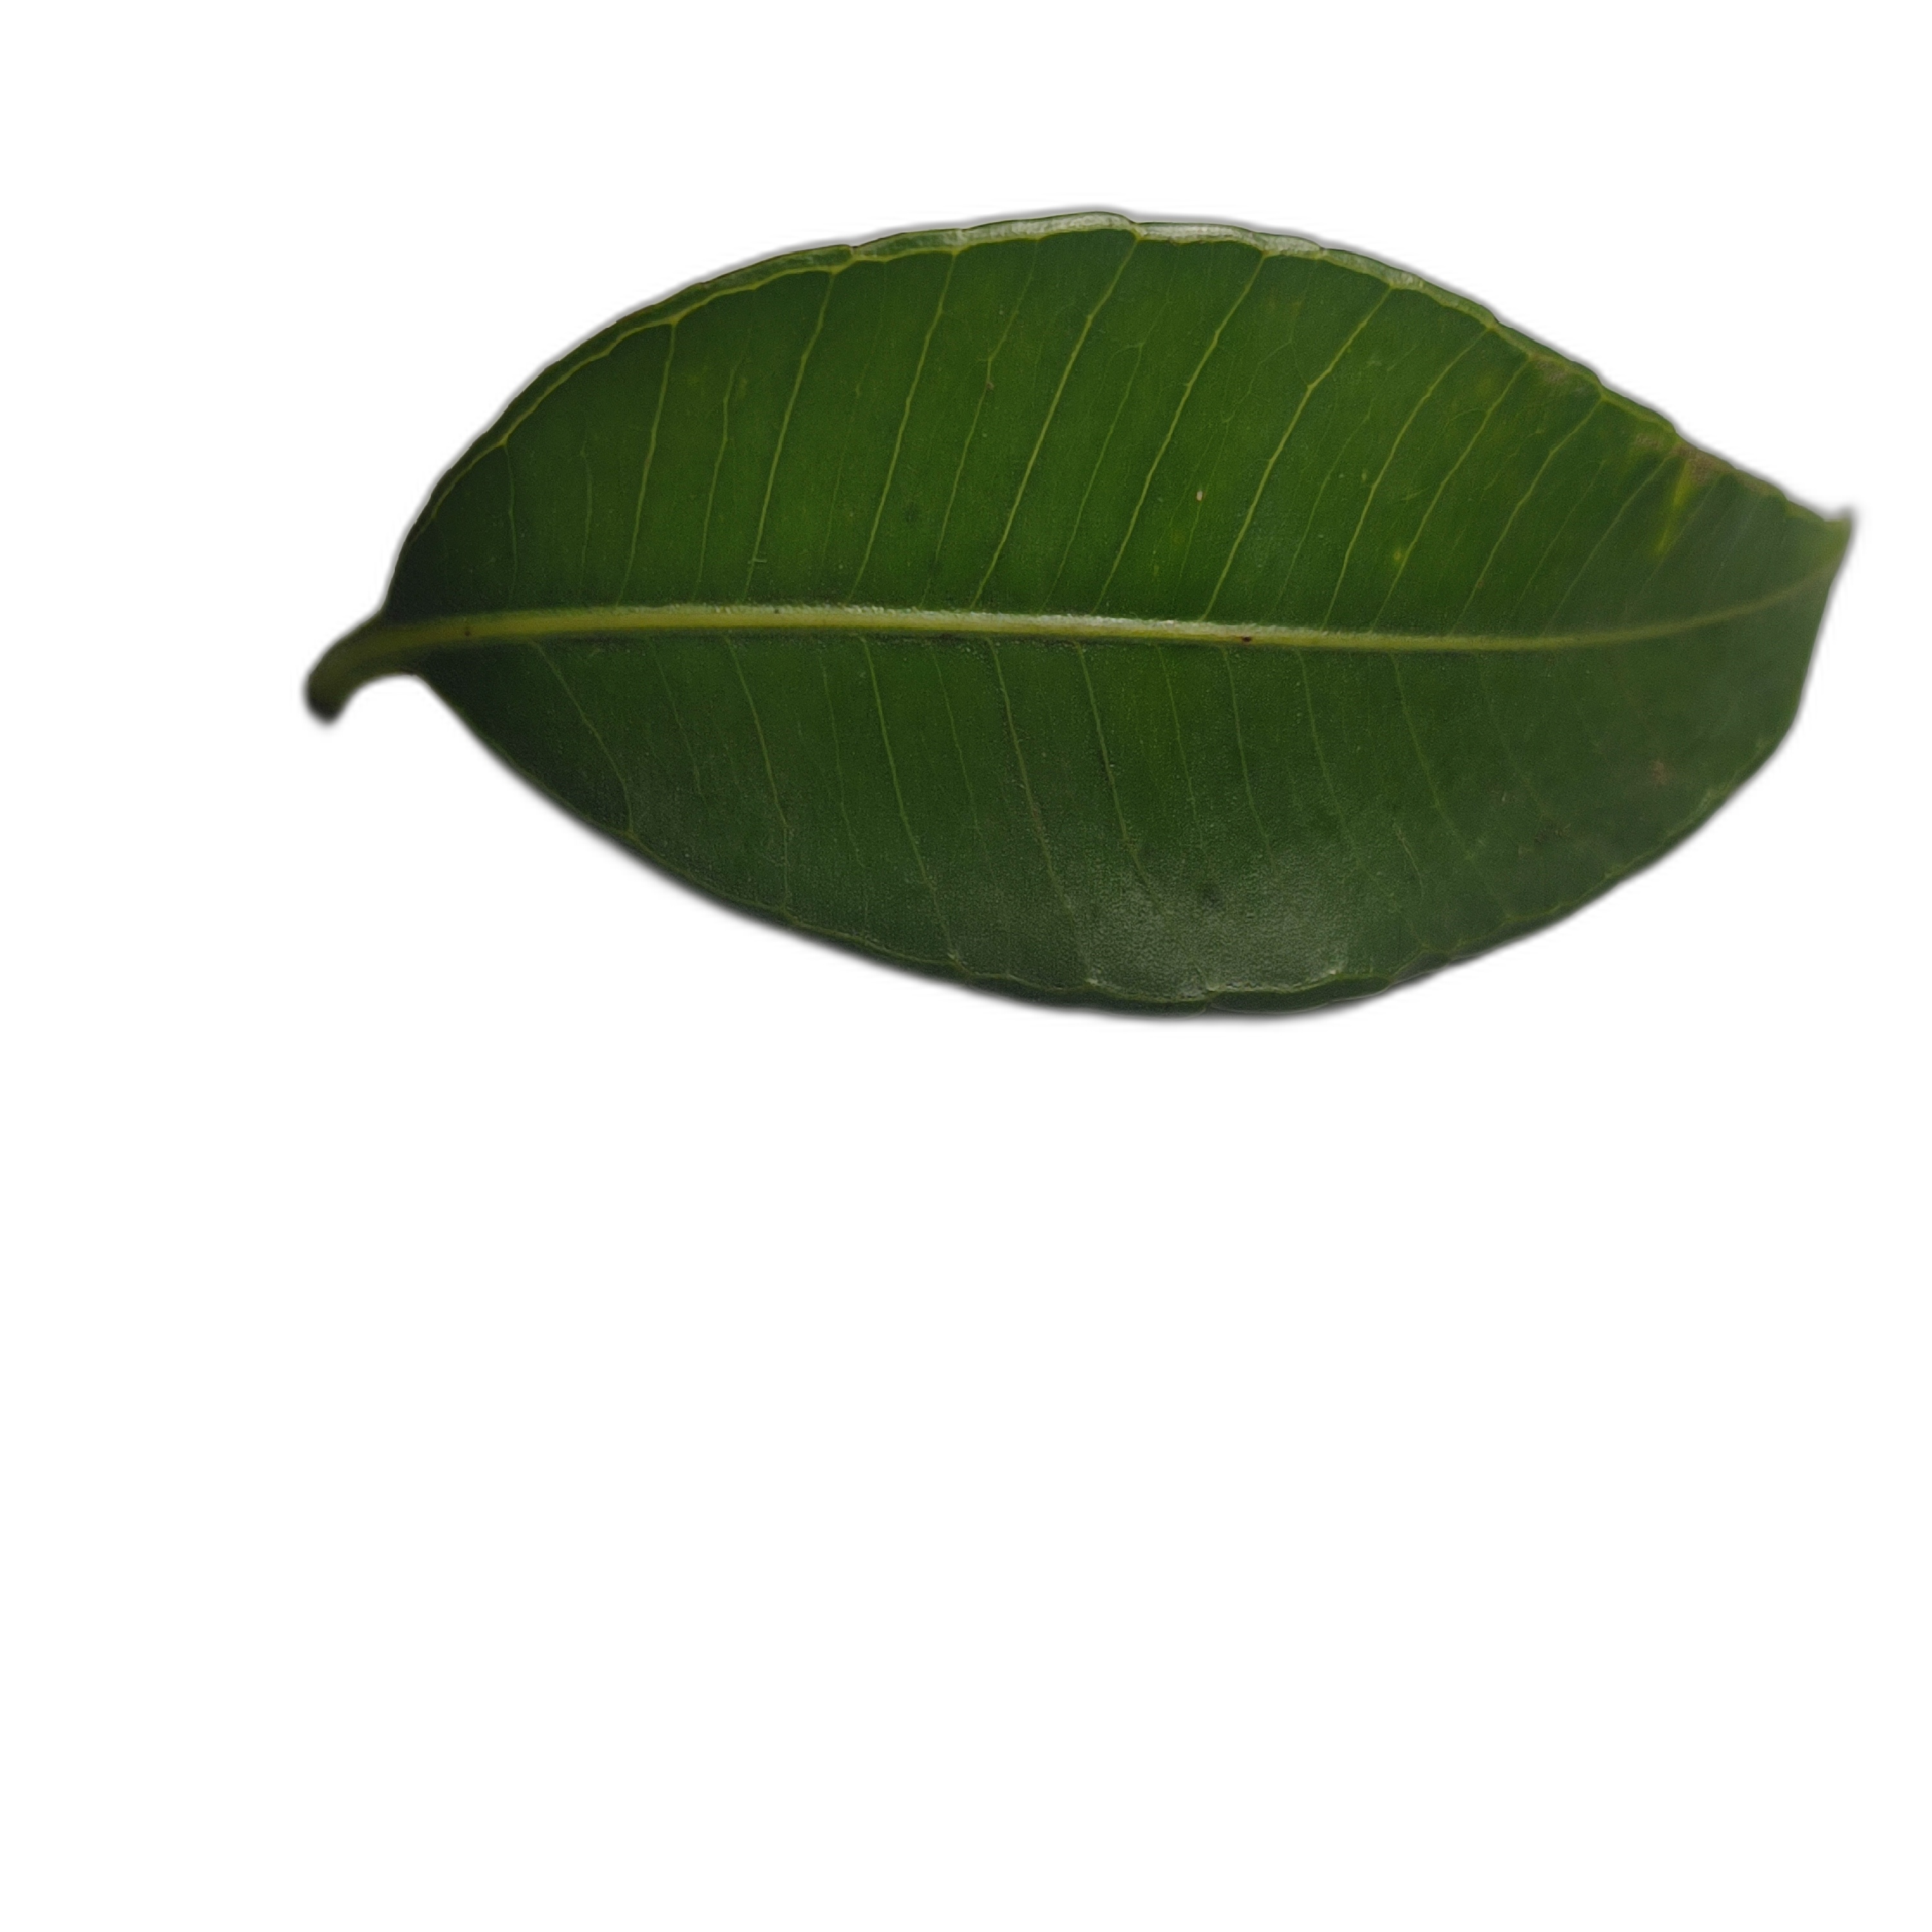
Label: healthy